Voice of Silence (2013 film)

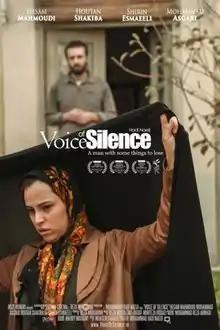
Film poster

Voice of Silence is a 2013 Iranian film written and directed by Mohammad Hadi Naeiji. The movie has won the Crystal Simorgh for Best Screenplay at the 32nd Fajr Film Festival. It was produced by the award-winning writer and director Reza Mirkarimi the director of "A Cube of Sugar".